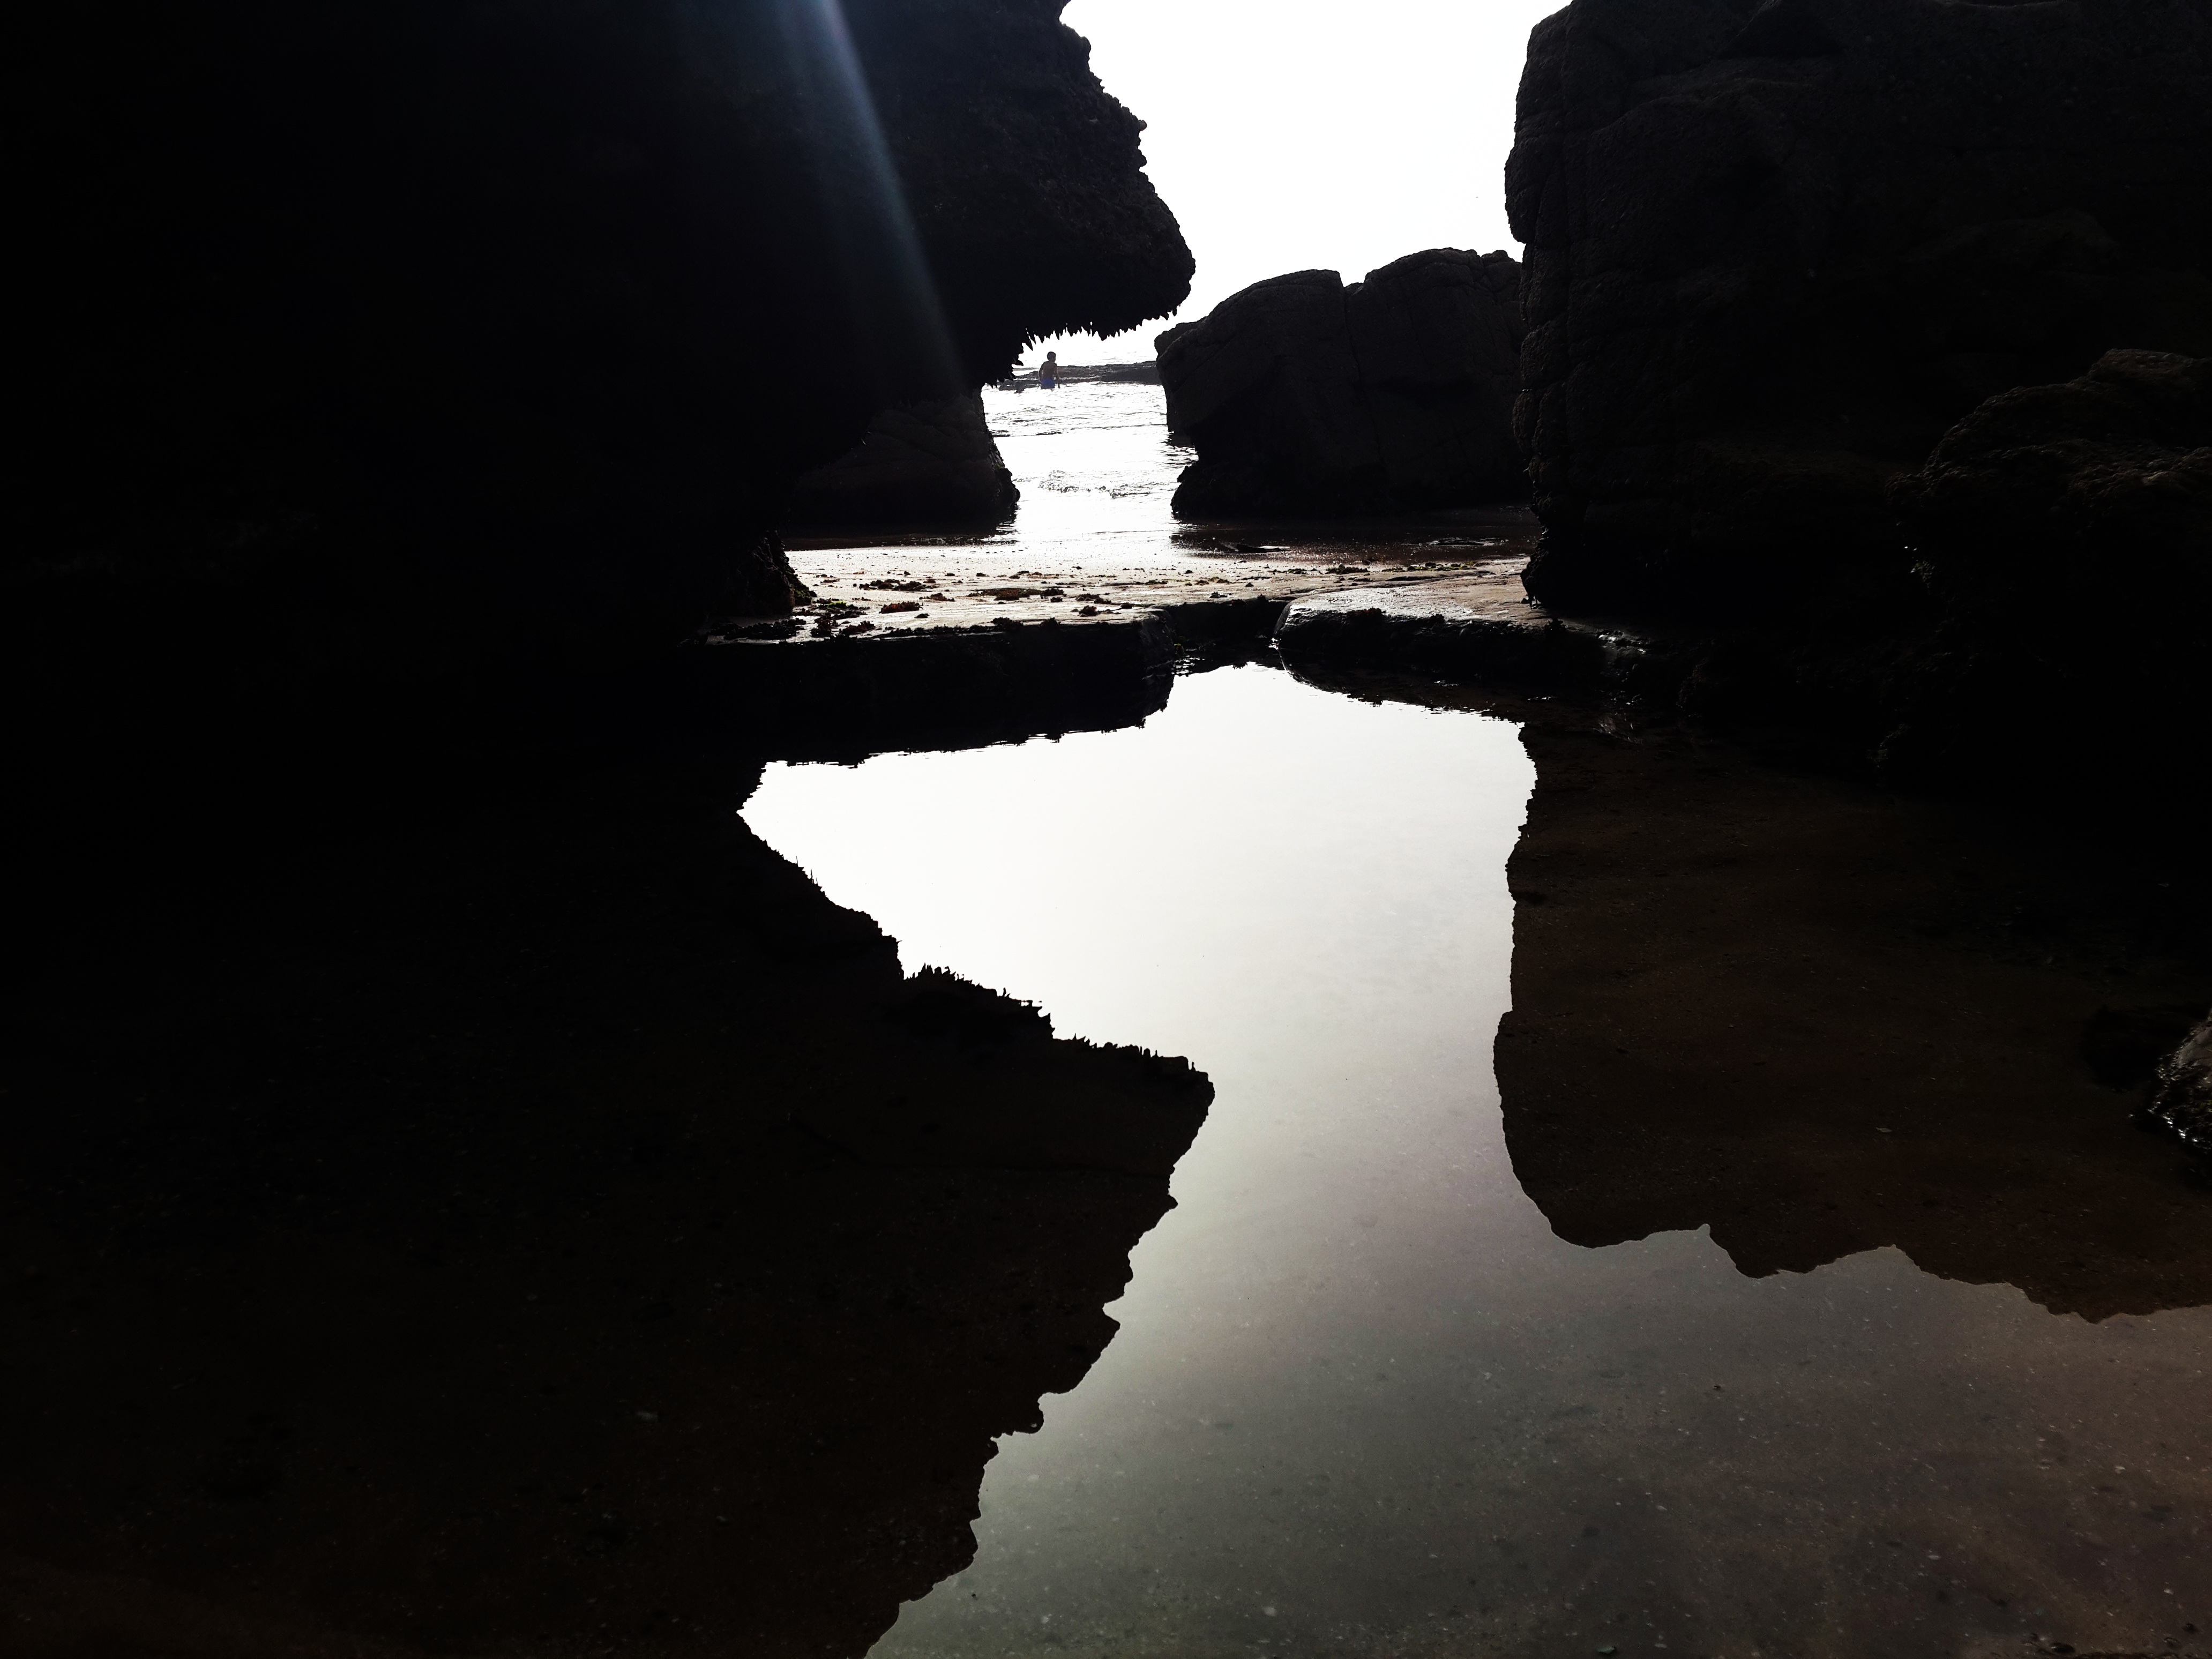
sea, coast, water, rock, ocean, light, sunset, sunlight, morning, wave, ice, reflection, bay, darkness, sea cave, atmospheric phenomenon